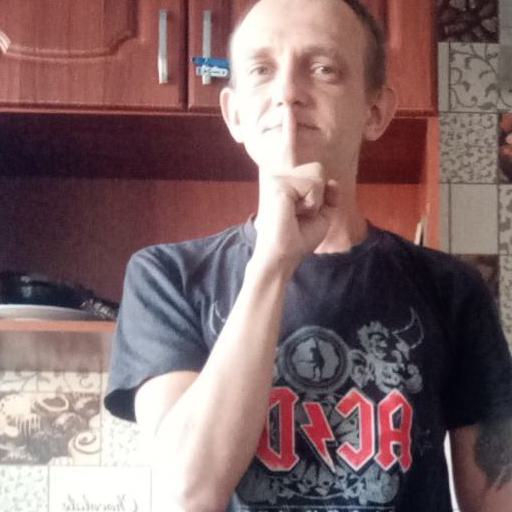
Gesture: mute